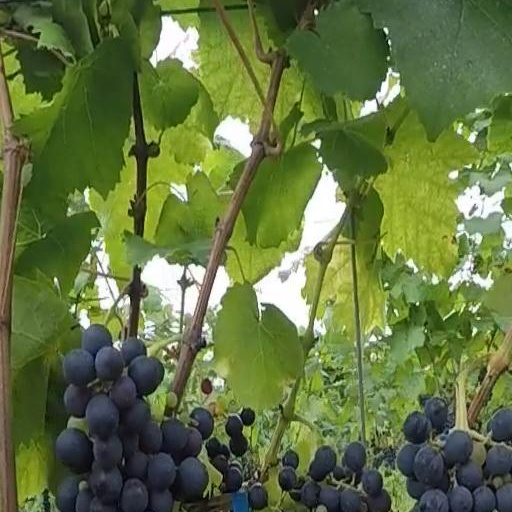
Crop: grape